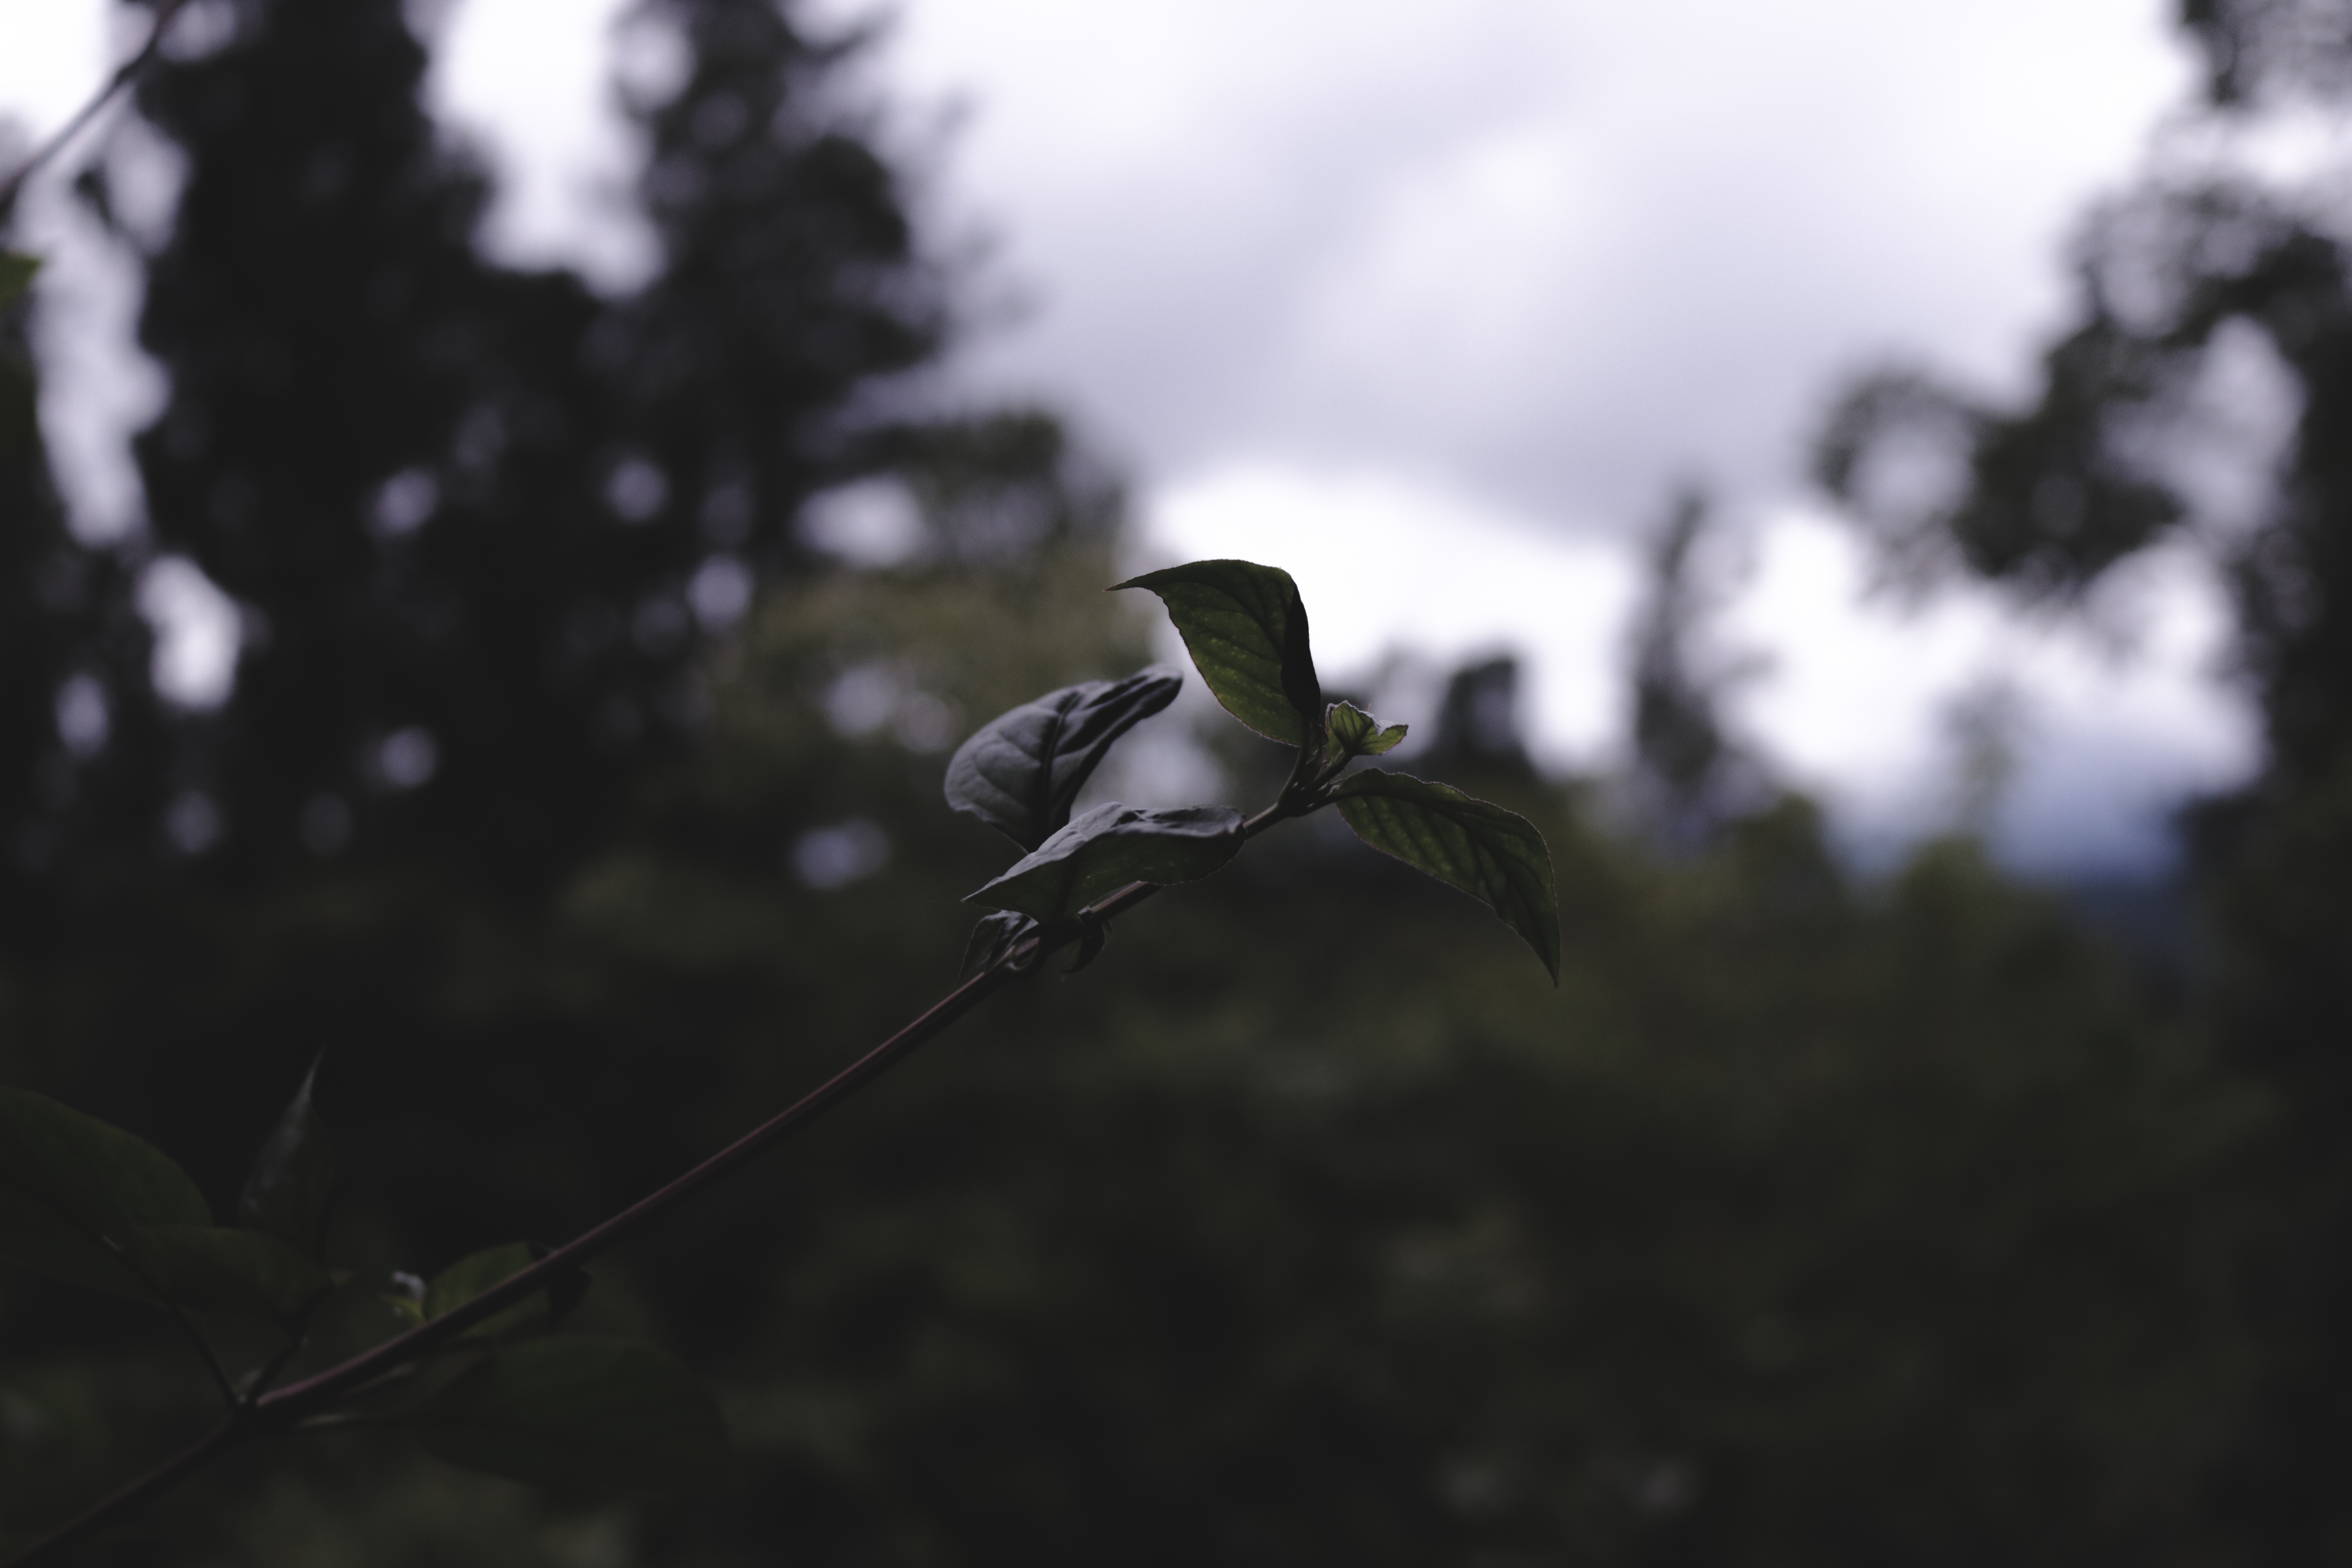
nature, branch, bird, wing, flower, wildlife, fauna, vertebrate, perching bird